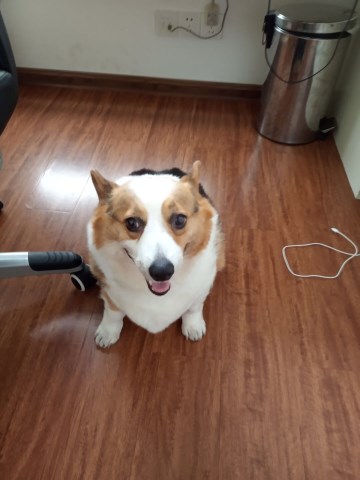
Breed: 2909-n000116-Cardigan